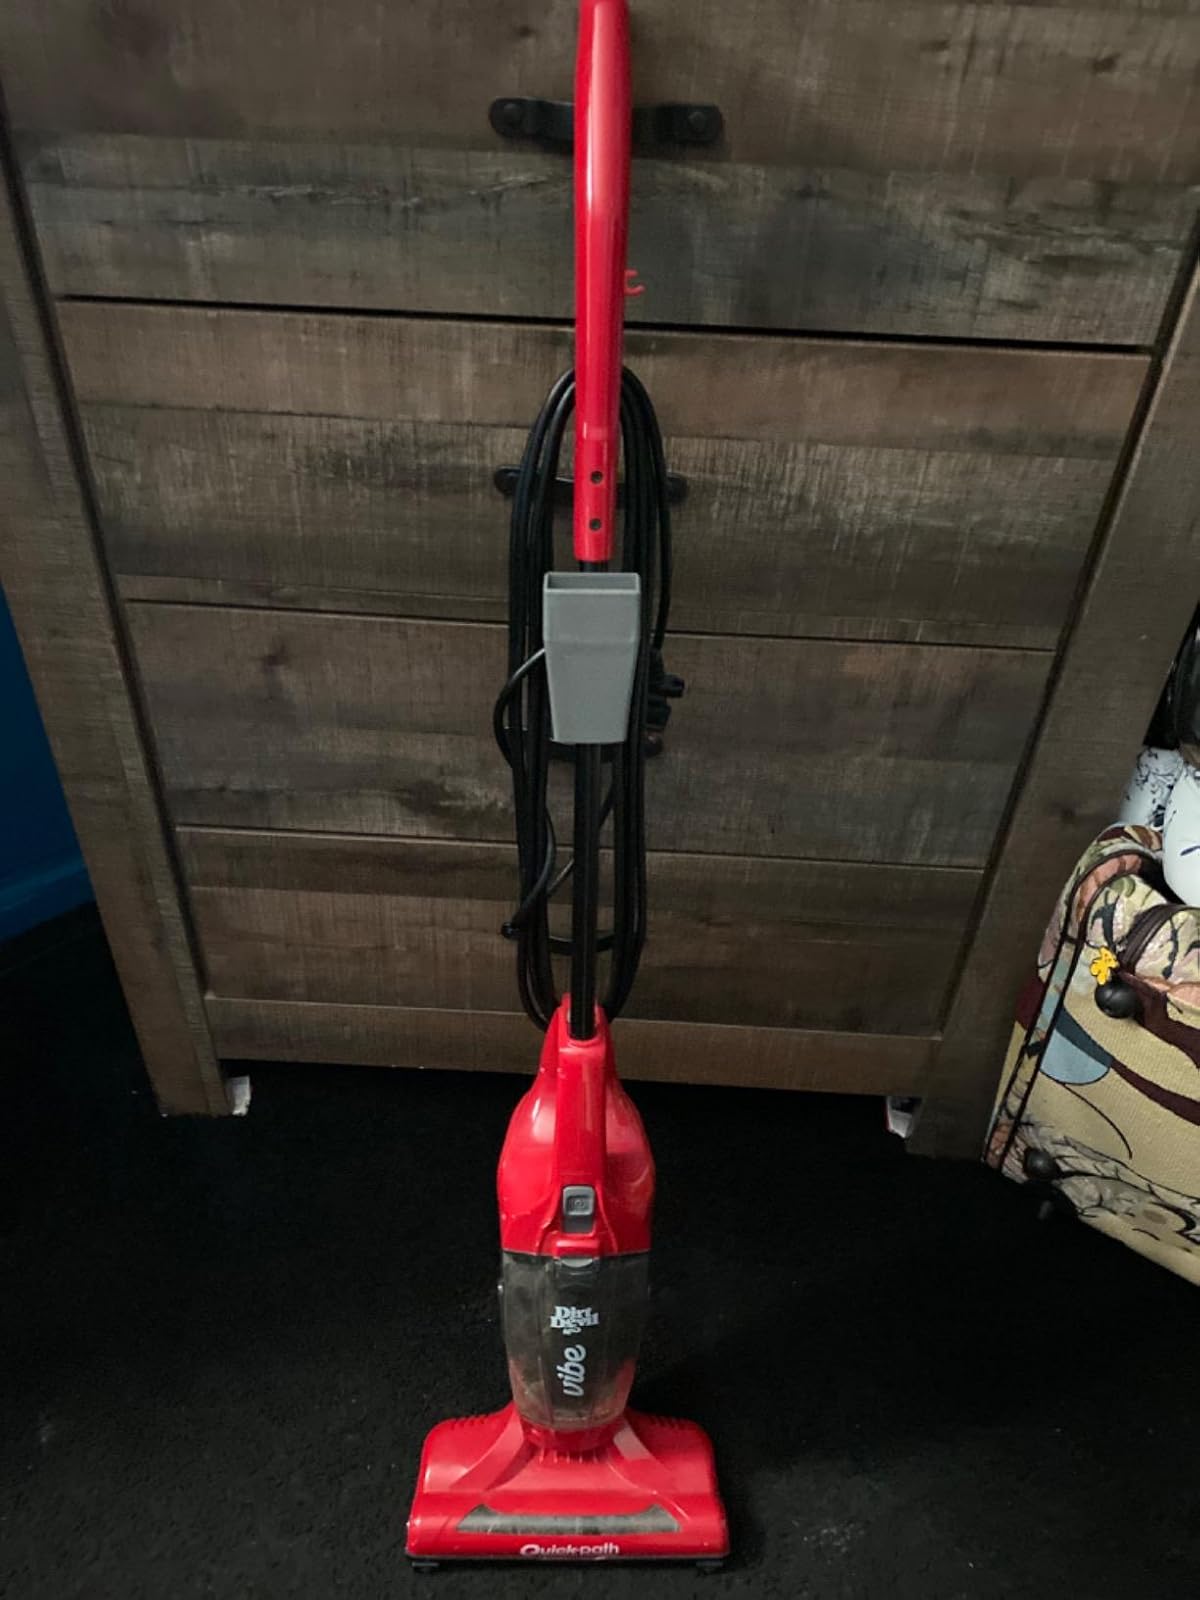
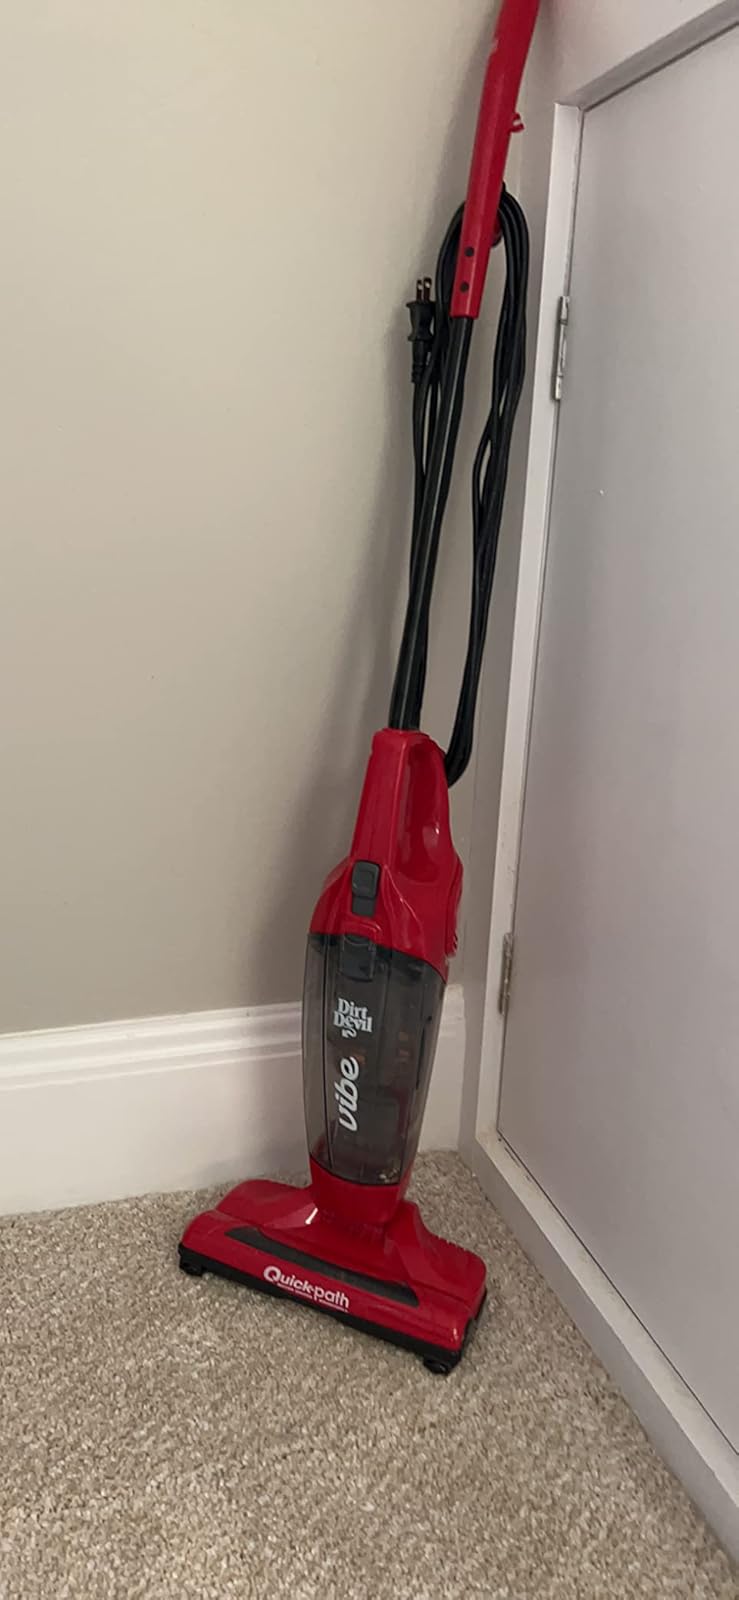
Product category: items_vacuum
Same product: yes